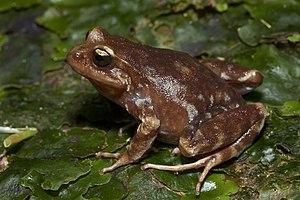
Eupsophus migueli est une espèce d'amphibiens de la famille des Alsodidae.